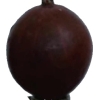
Label: gooseberry